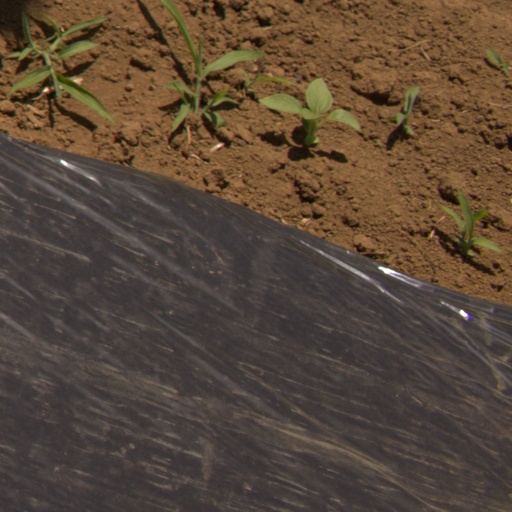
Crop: Jerusalem artichoke